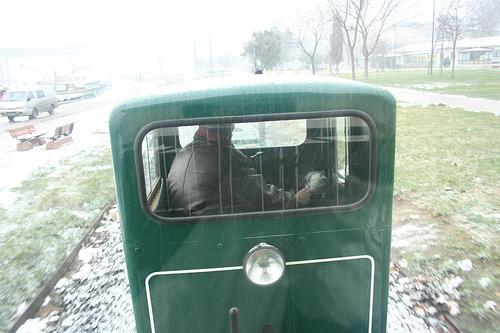
Weather: snow or frosty